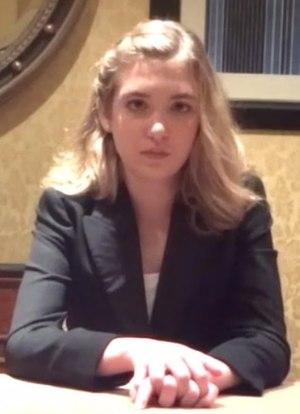
Close est un film d'action britannique réalisé par Vicky Jewson, sorti en 2019. L'histoire se base sur l'histoire vraie de Jacquie Davis, une garde du corps ayant travaillé pour J. K. Rowling, la famille royale britannique ou encore, Nicole Kidman.
Et au pire, on se mariera est un film québécois réalisé par Léa Pool, sorti en 2017. Le film est inspiré du roman éponyme de Sophie Bienvenu.